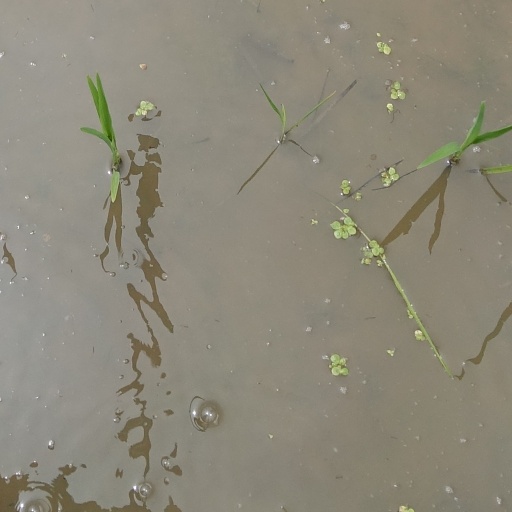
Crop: rice